Idra Group

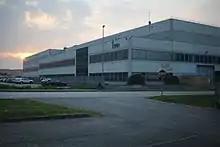
Sunrise over Idra factory

, Idra was 30% owned by the Intesa Sanpaolo Bank, with 70% of the remaining shares acquired by , a company listed on the Hong Kong Stock Exchange.